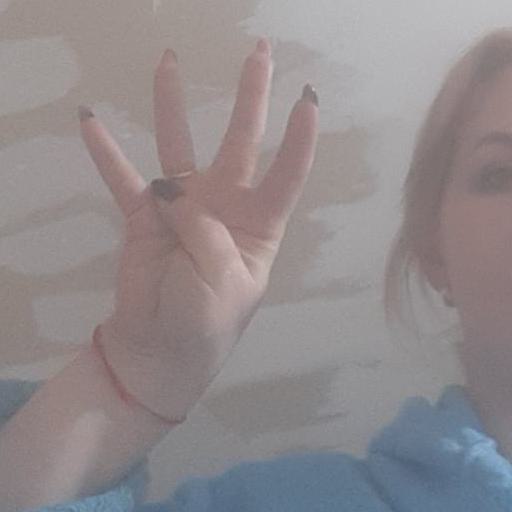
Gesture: four